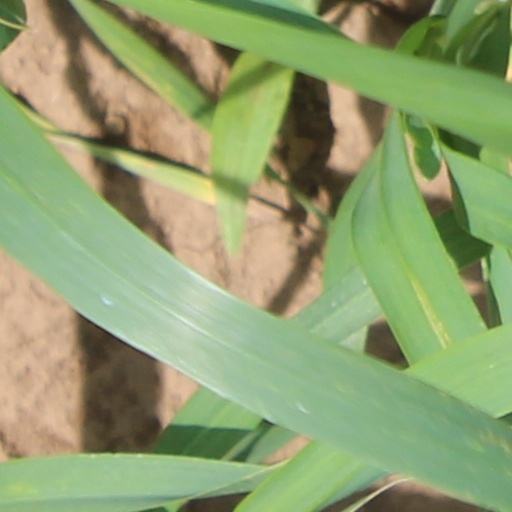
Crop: wheat